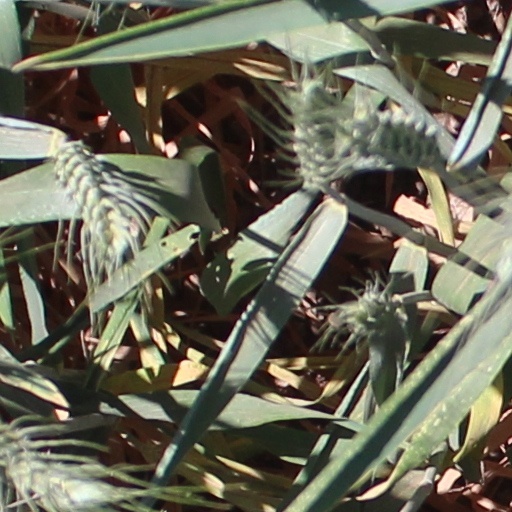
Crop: wheat